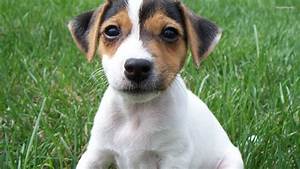
Label: cane